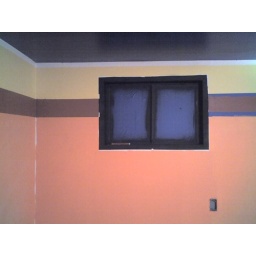
Taped the glass and spray-painted the corroded window casement in preparation for the new Tibetan-style window frame.